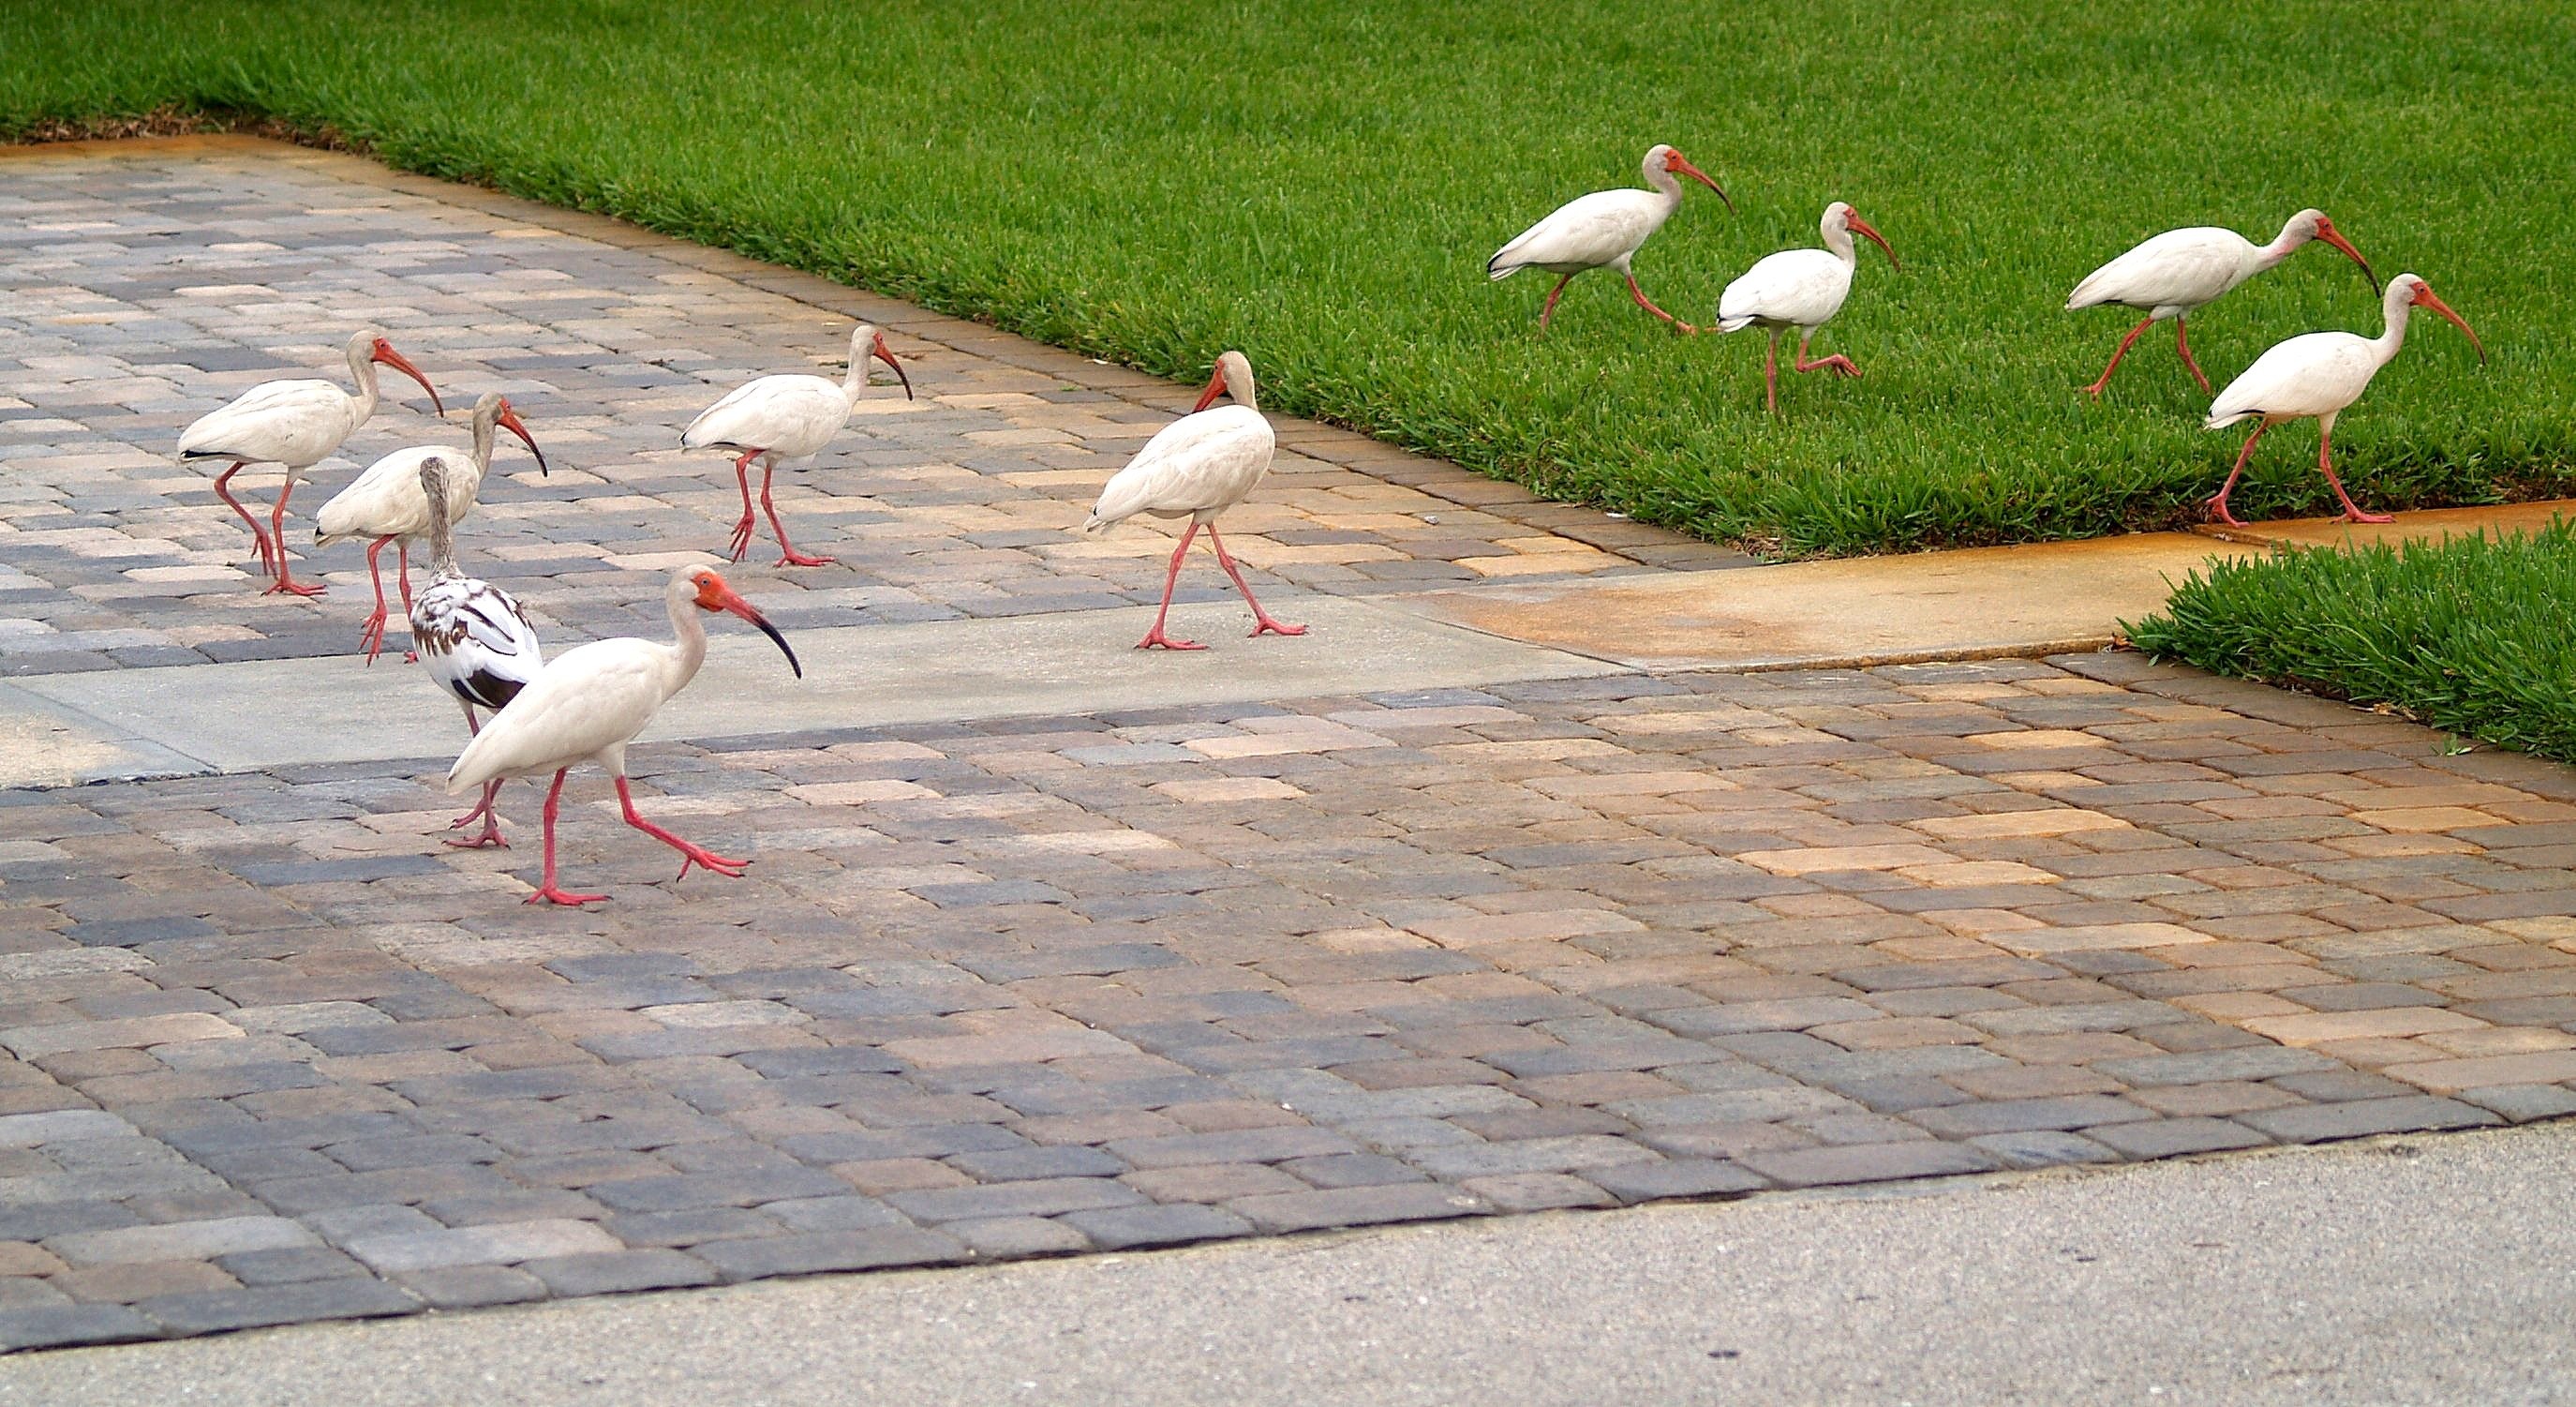
nature, walking, bird, group, white, coastal, wildlife, neighborhood, orange, red, tropical, natural, brown, garden, season, stork, birds, long, feeding, wading, flamingo, feathers, legs, wings, spots, vertebrate, crane, waders, ibis, water bird, florida, breeding, curved, skinny, beaks, american white ibis